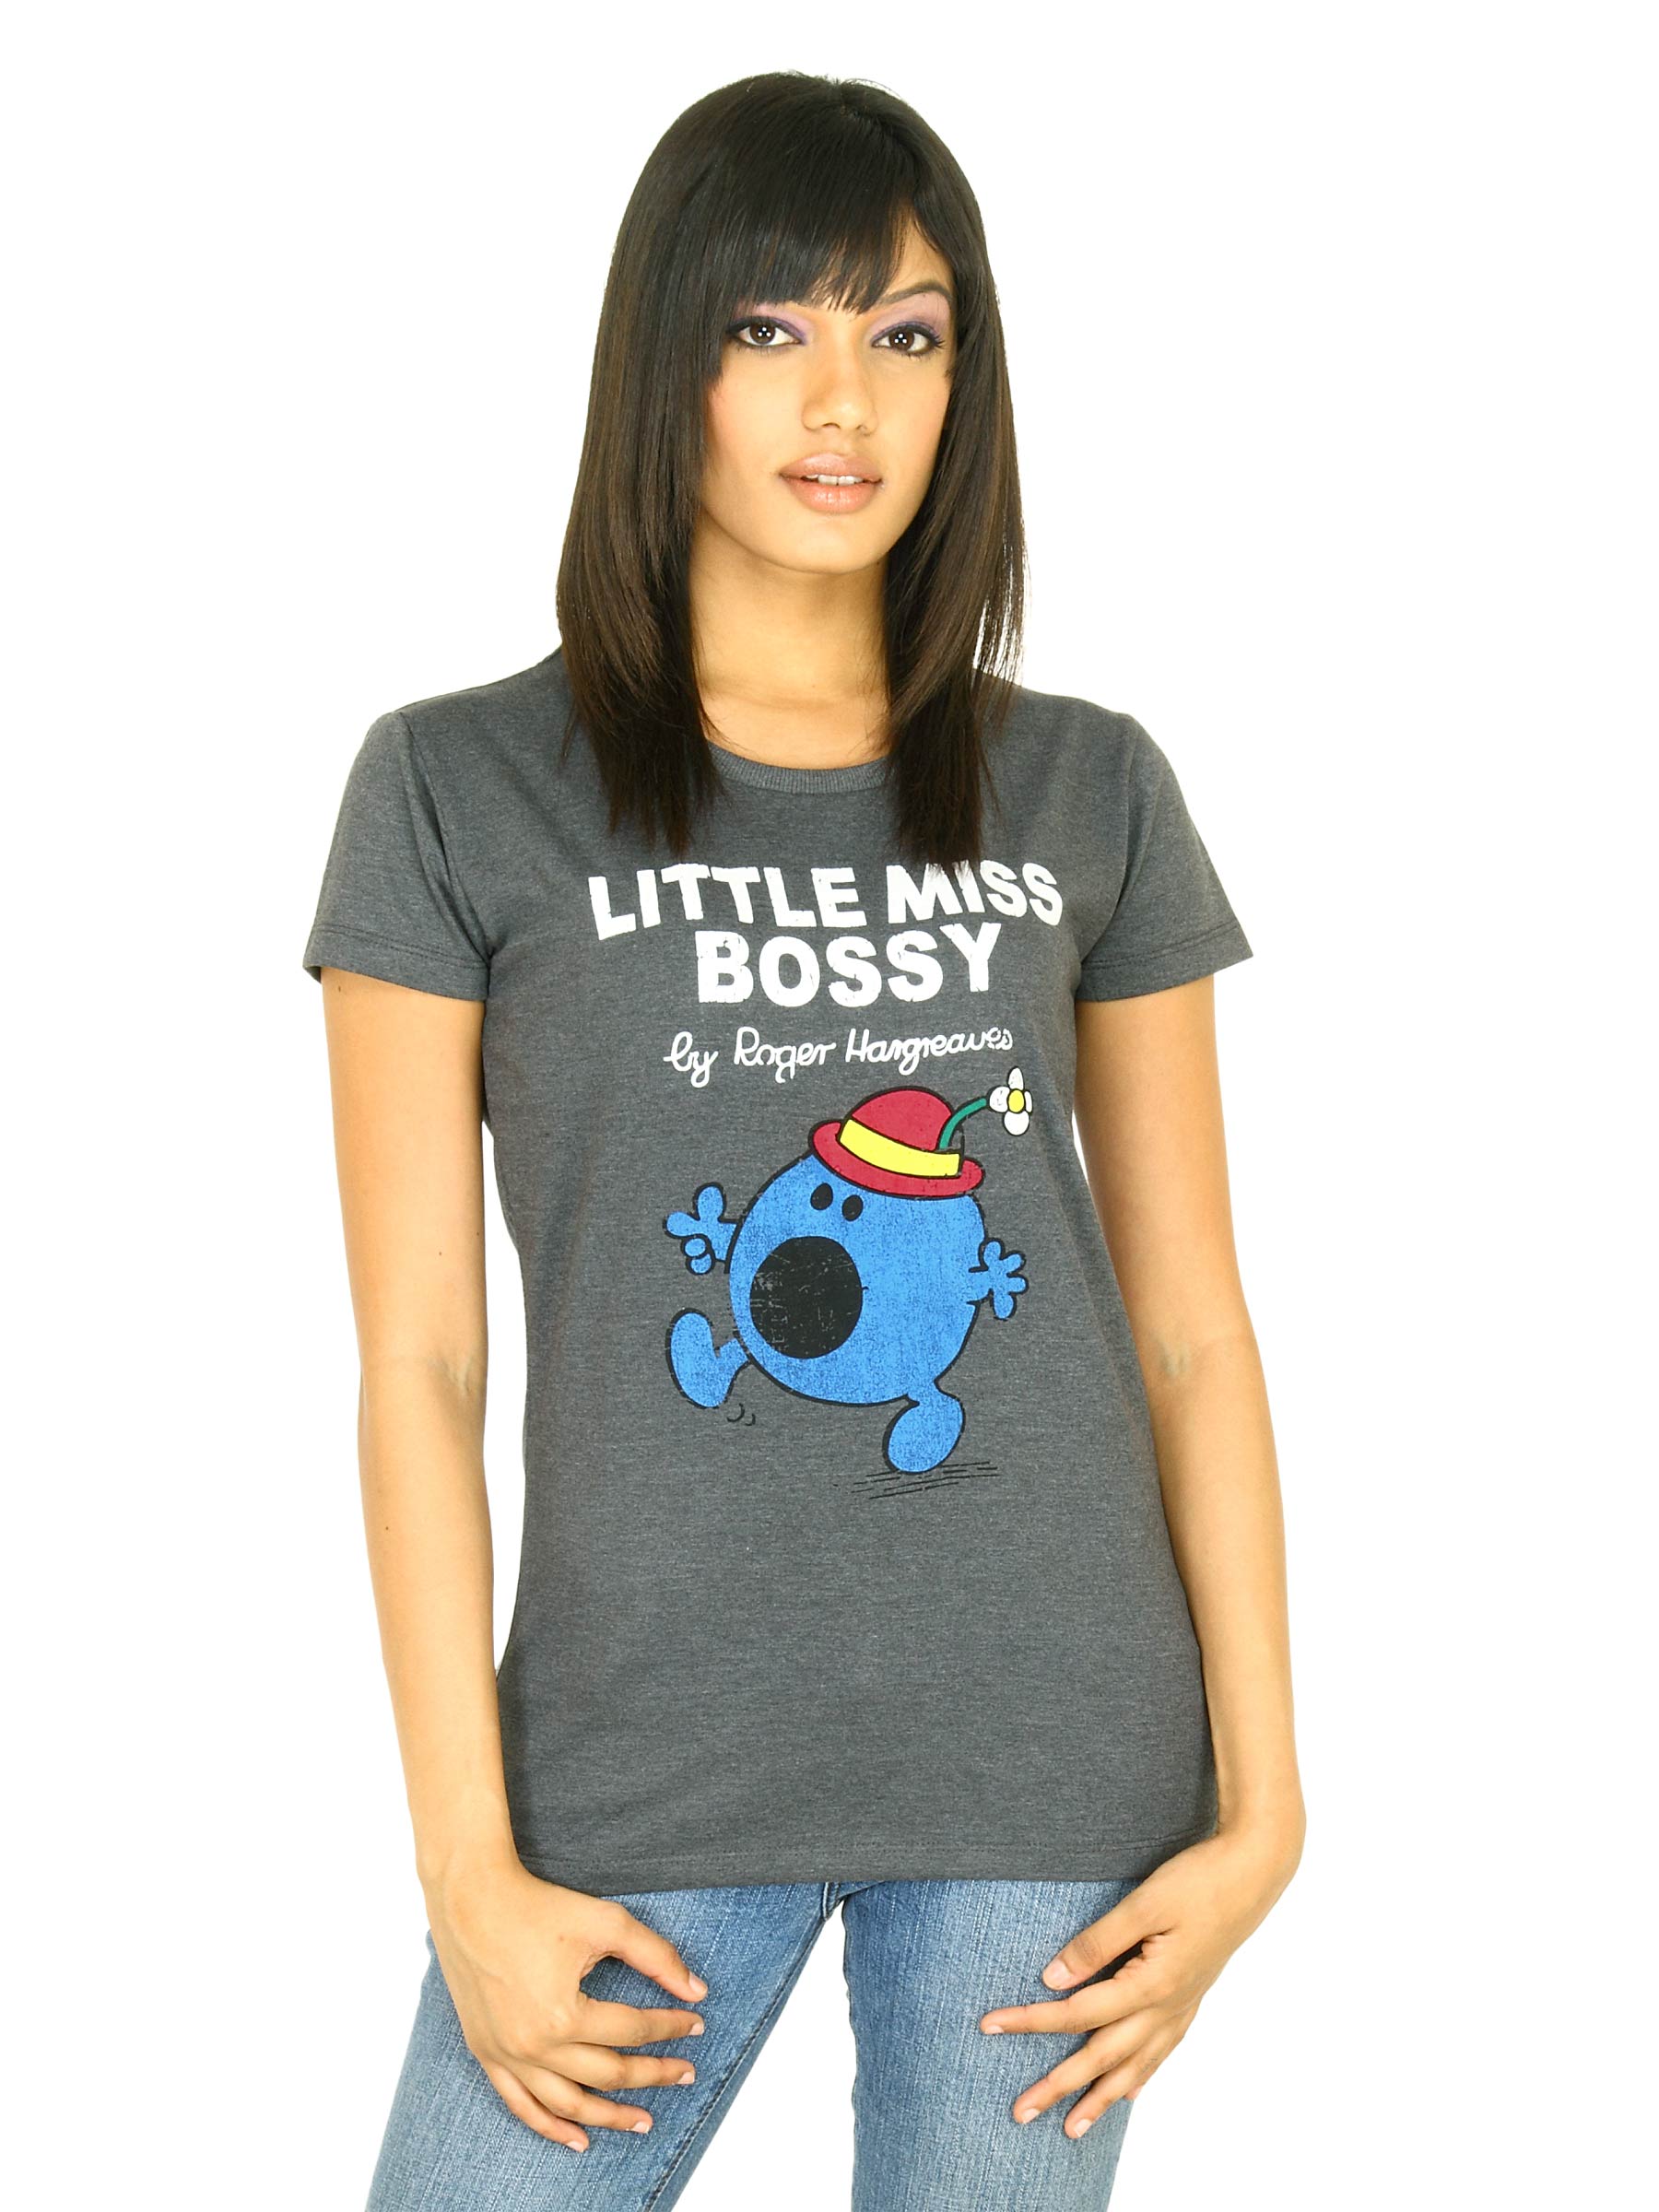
Little Miss Women Printed Dark Grey T-shirt
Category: Apparel / Topwear / Tshirts
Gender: Women
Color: Grey
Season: Fall 2011
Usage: Casual